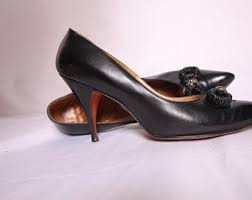
Waste category: shoes